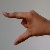
The image shows a hand gesture representing the letter 'Z' in Indian Sign Language.